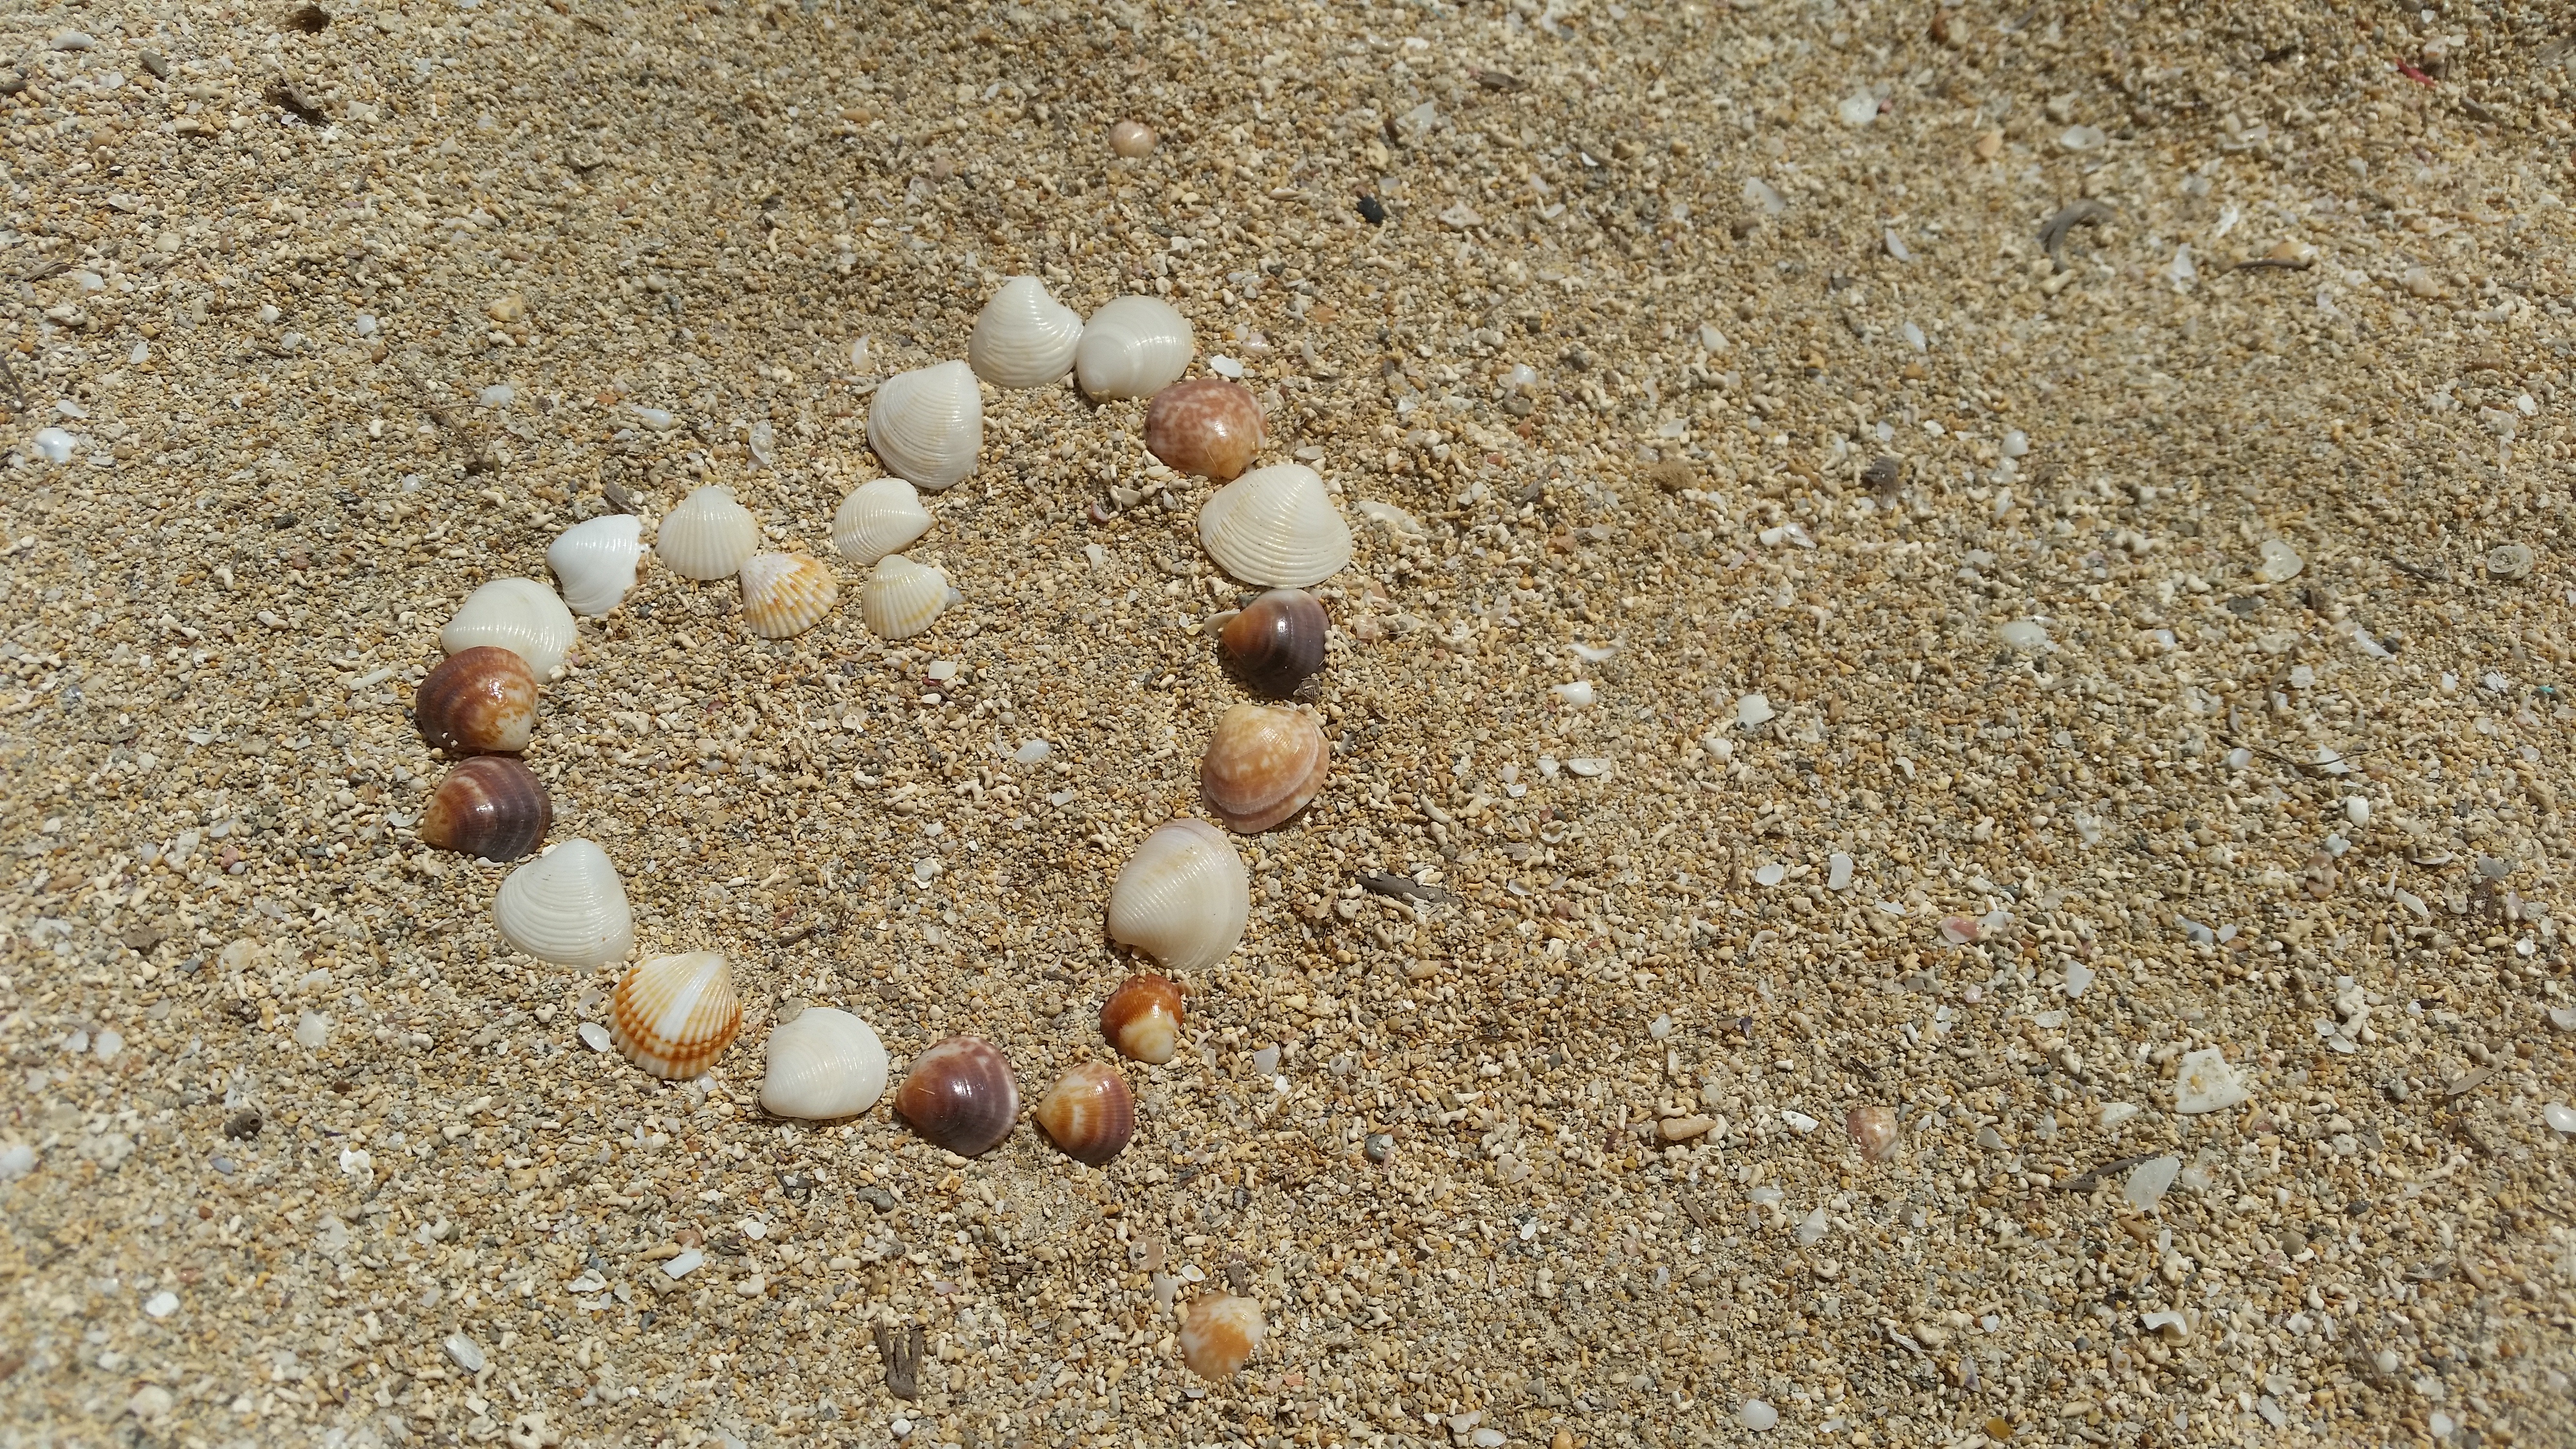
sea, sand, wildlife, heart, pebble, holiday, soil, material, shell, seashell, gravel